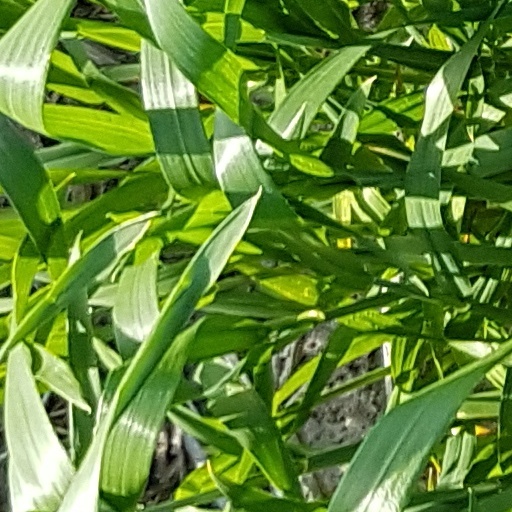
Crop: wheat